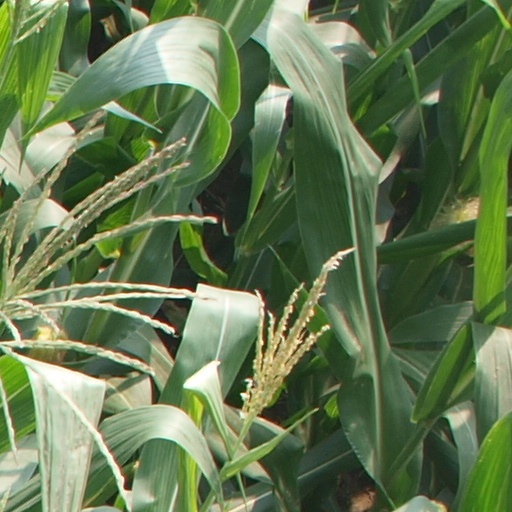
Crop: maize; corn